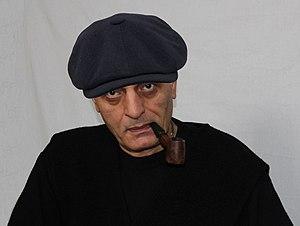
Mikho Mossoulichvili, né le 10 décembre 1962, est un écrivain, un dramaturge et un scénariste géorgien.